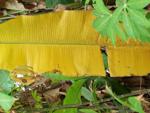
Label: xamthomonas